Alojz Knafelc

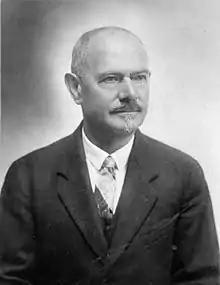
Alojz Knafelc in the 1920s

Alojz Knafelc (23 June 1859 – 26 April 1937) was a Slovene cartographer, mountaineer and the inventor of the Slovene trail blaze.